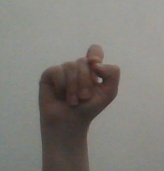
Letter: fa